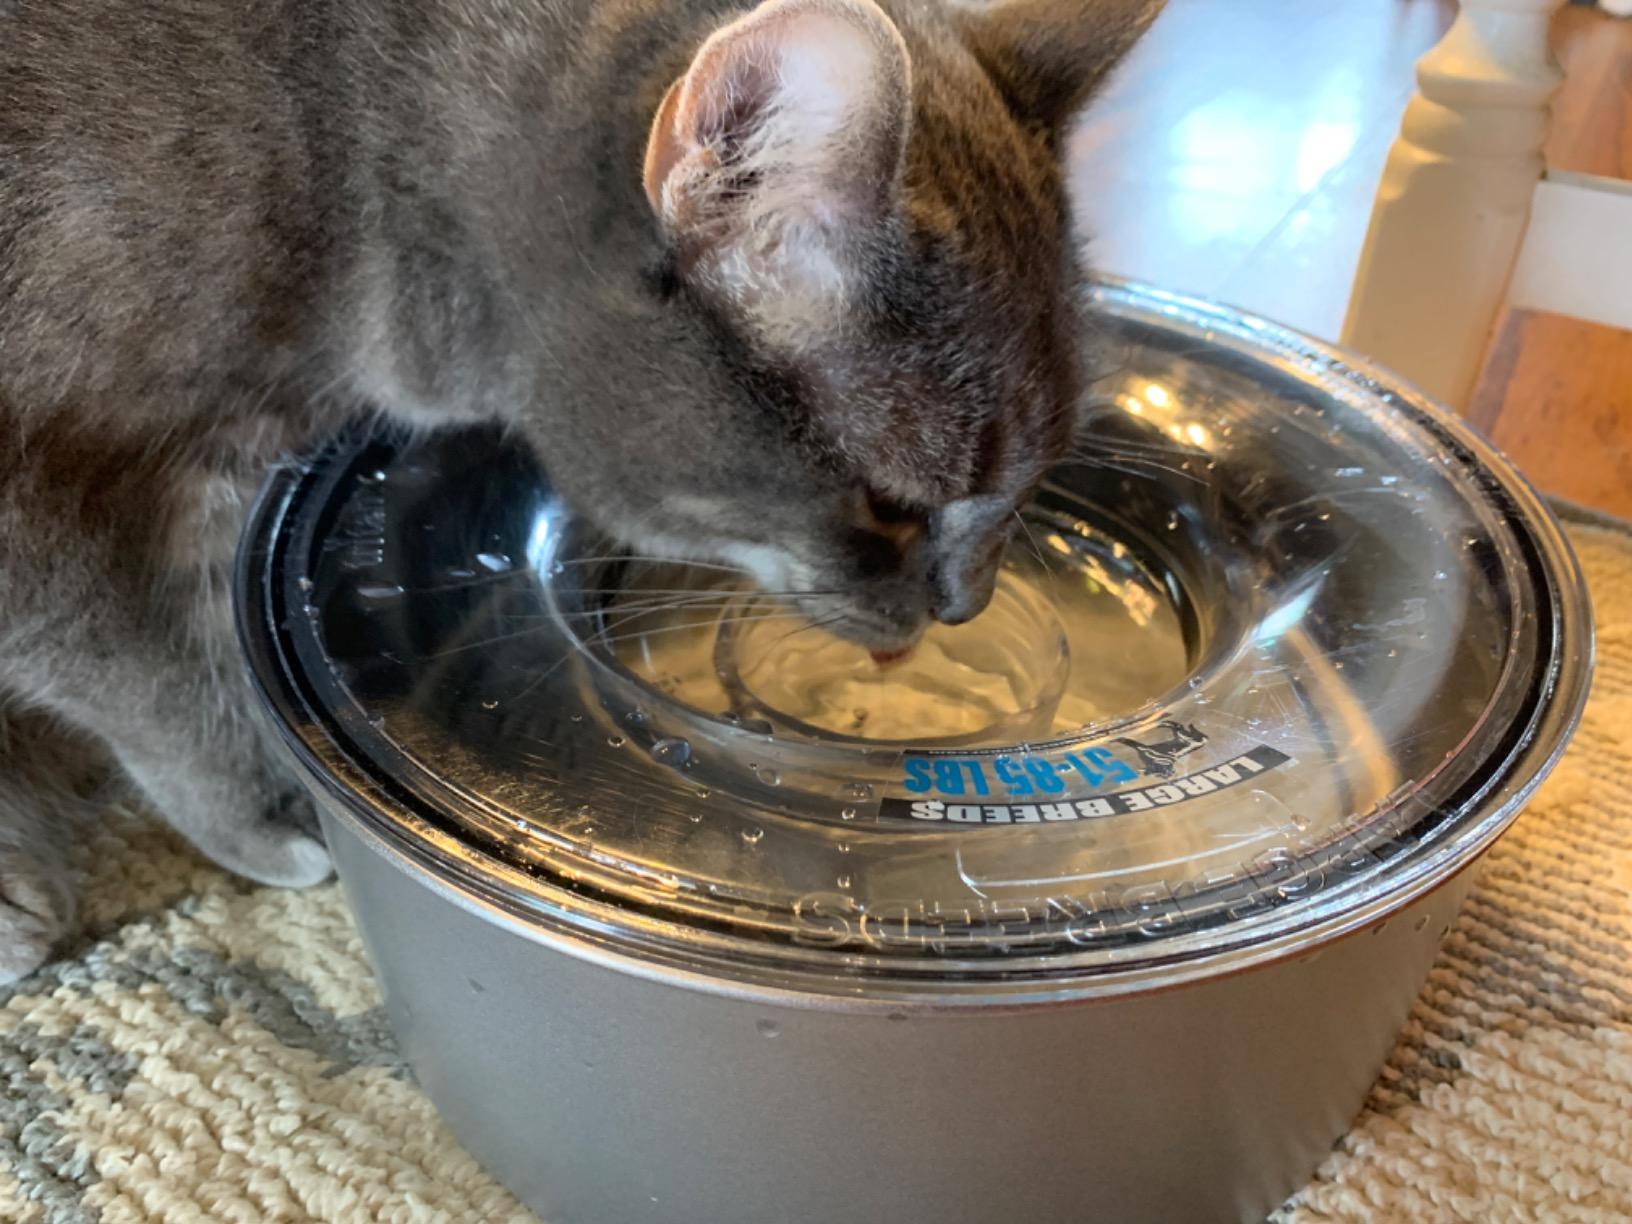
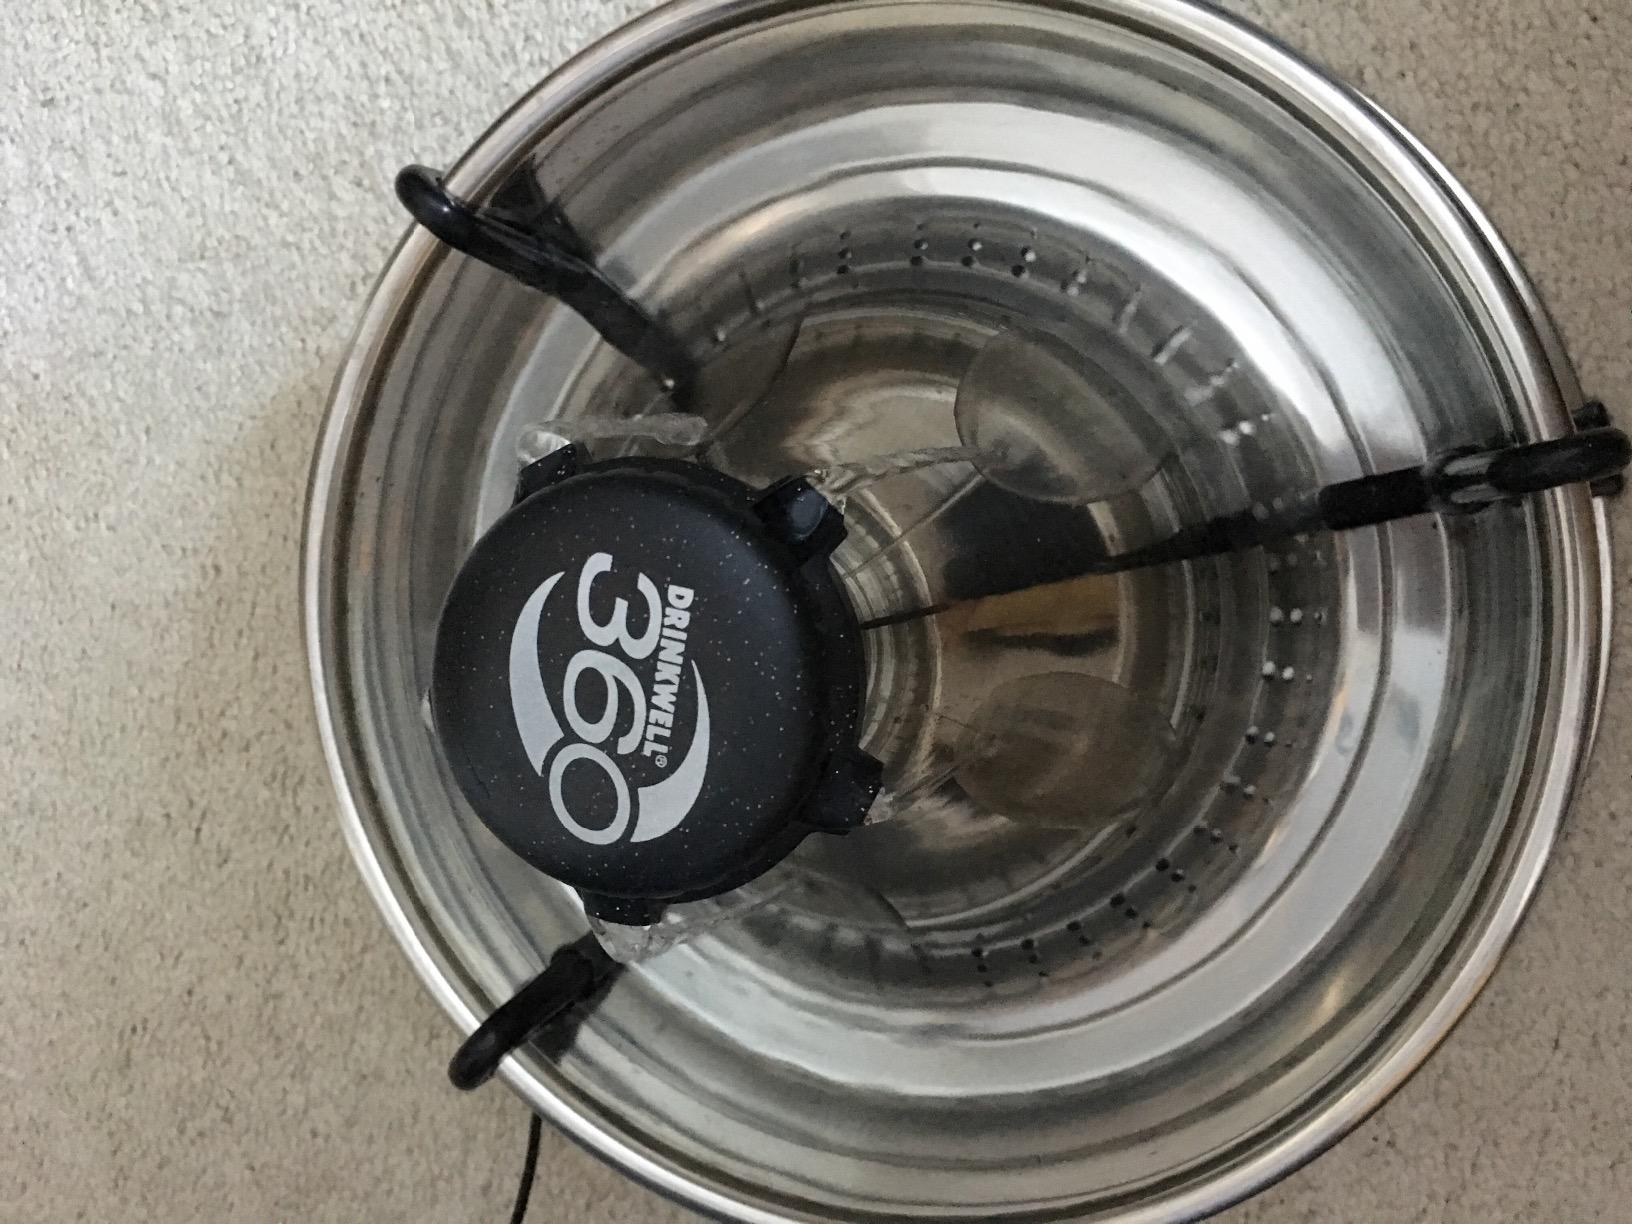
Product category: items_bowl
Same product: no